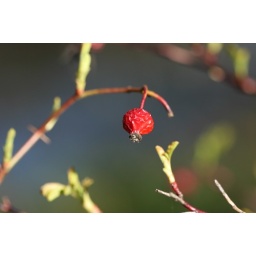
With the blue from the reflection of the sky in the water :)